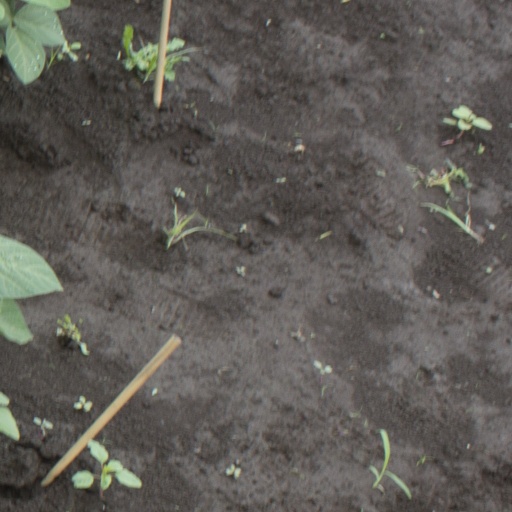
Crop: soybean